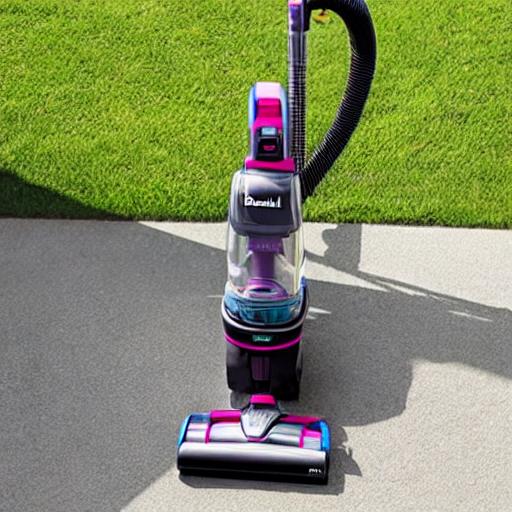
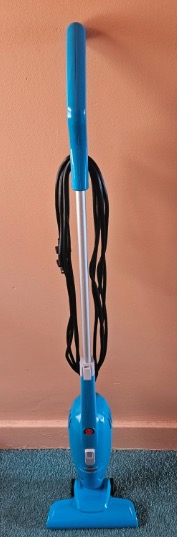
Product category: items_vacuum
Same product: no